Sky position (RA, Dec in degrees): 322.679, -1.282
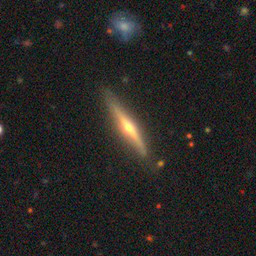
Galaxy morphology: Edge-on Galaxies with Bulge